Yaguarasaurinae

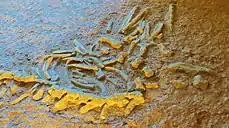
Skeleton of "Romeosaurus".

Yaguarasaurines were primitive and comparatively small to medium-sized mosasaurs that lived during the earlier stages of mosasaur evolutionary history. "Yaguarasaurus columbianus" itself is the largest species of the subfamily, with the largest known skeleton at a length of 5 metres and a massive isolated skull indicating larger sizes. This proves that primitive mosasaurs were not necessarily all small. They had a plesiopedal limb condition, meaning that they were not as well adapted to marine life as later mosasaurs and probably kept to shallow bodies of water.